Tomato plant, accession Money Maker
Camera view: horizontal (90 deg, fisheye); turntable rotation: 270 degrees
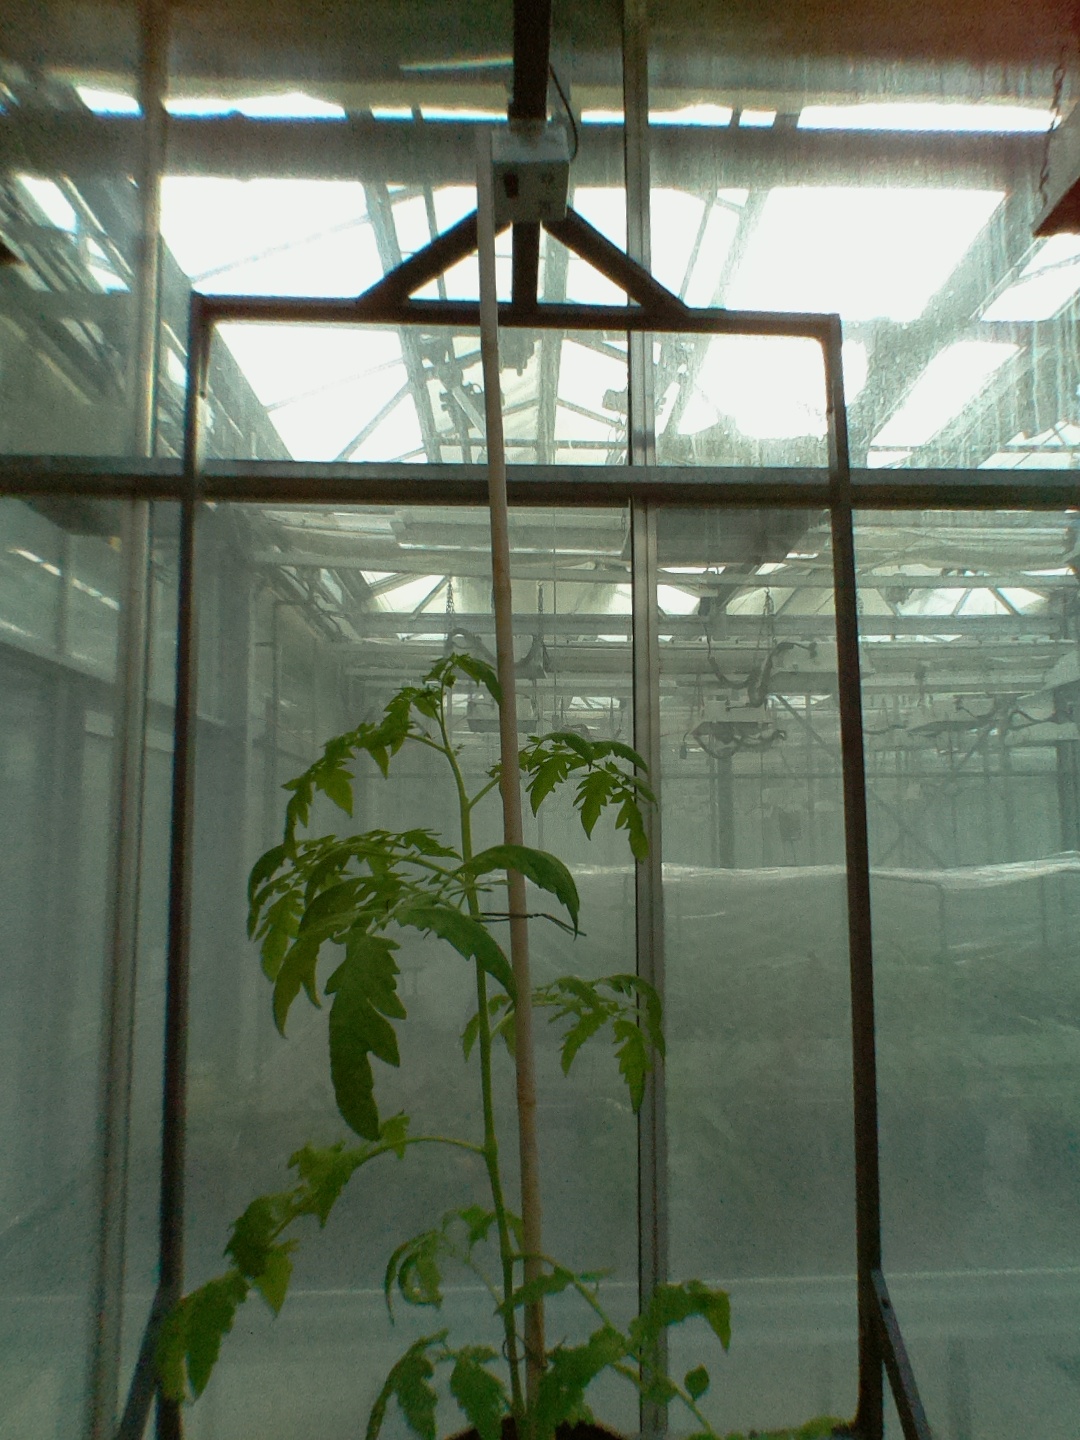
BBCH growth stage 15: 10 of true leaves visible